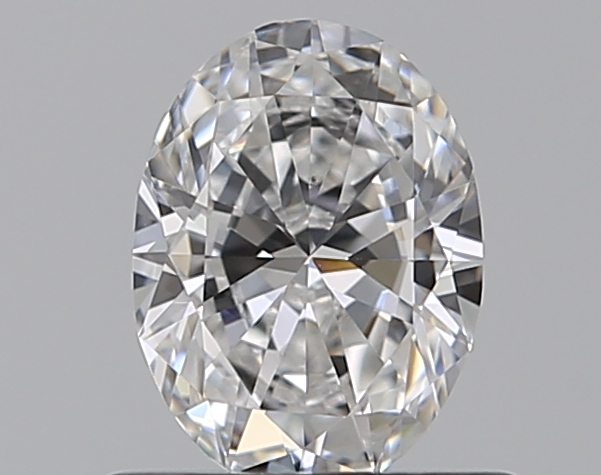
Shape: oval
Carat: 0.5
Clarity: VS2
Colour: E
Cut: EX
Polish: EX
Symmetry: GD
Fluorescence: F
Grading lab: GIA
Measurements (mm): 6.09 x 4.52 x 2.7